Fort C. F. Smith (Arlington, Virginia)

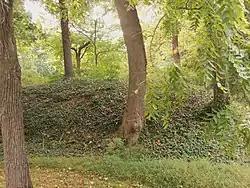
Earthworks in Fort C.F. Smith Park (September 2013)

With the exception of those that construction of 24th Street North removed, the earthen remains of the lunette survive largely intact within Arlington County's Fort C.F Smith Park. Gun platforms 8-11 are clearly visible, as is a well. The fortification contains bastions that are unusual within lunettes. The ammunition magazine is also still visible, as is the bombproof area. Soldiers would use the bombproof if they were under siege, as it functioned as a traverse that localized the effects of shell bursts. Parapets, which protected the soldiers from fire, and the gorge, which protected soldiers from flanking fire, also remain visible.